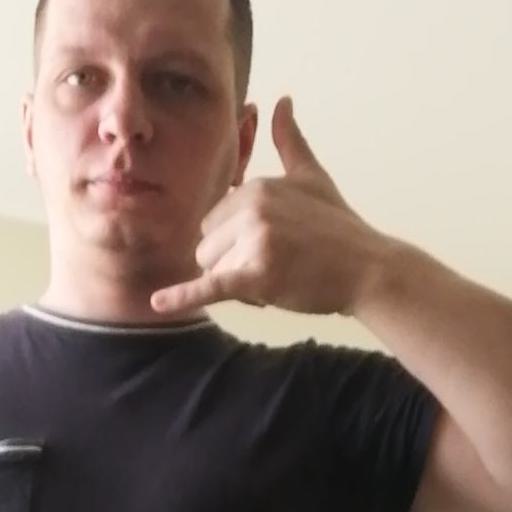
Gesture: call